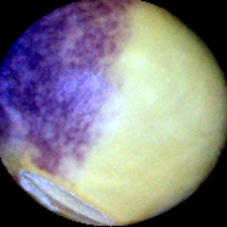
Label: Spotted